Paweł Edelman

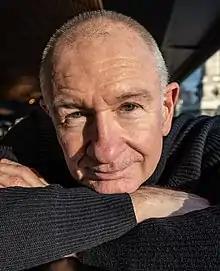
Paweł Edelman, 2019

Paweł Edelman (born 26 June 1958) is a Polish cinematographer.